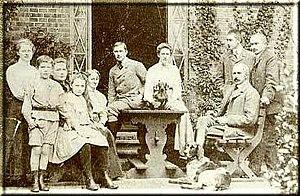
Le château de Finckenstein est un ancien château baroque, aujourd'hui en ruines, construit par la famille Finck von Finckenstein à Finckenstein, aujourd'hui Kamieniec en Pologne. Le château se situait dans le fief de la famille dans leur terres de Rosenberg à sept kilomètres au nord-est du bourg de Rosenberg qui faisait partie de l'ancien district de Marienwerder en Prusse-Occidentale. Le traité de Finckenstein fut signé dans ses murs en 1807, lorsque Napoléon y demeura entre avril et juin de cette année.